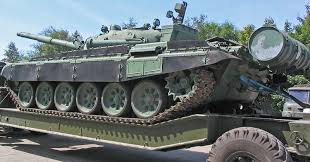
Label: Tank